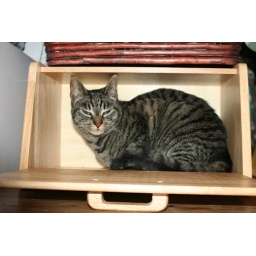
"Freedom" the cat framed in a bread box